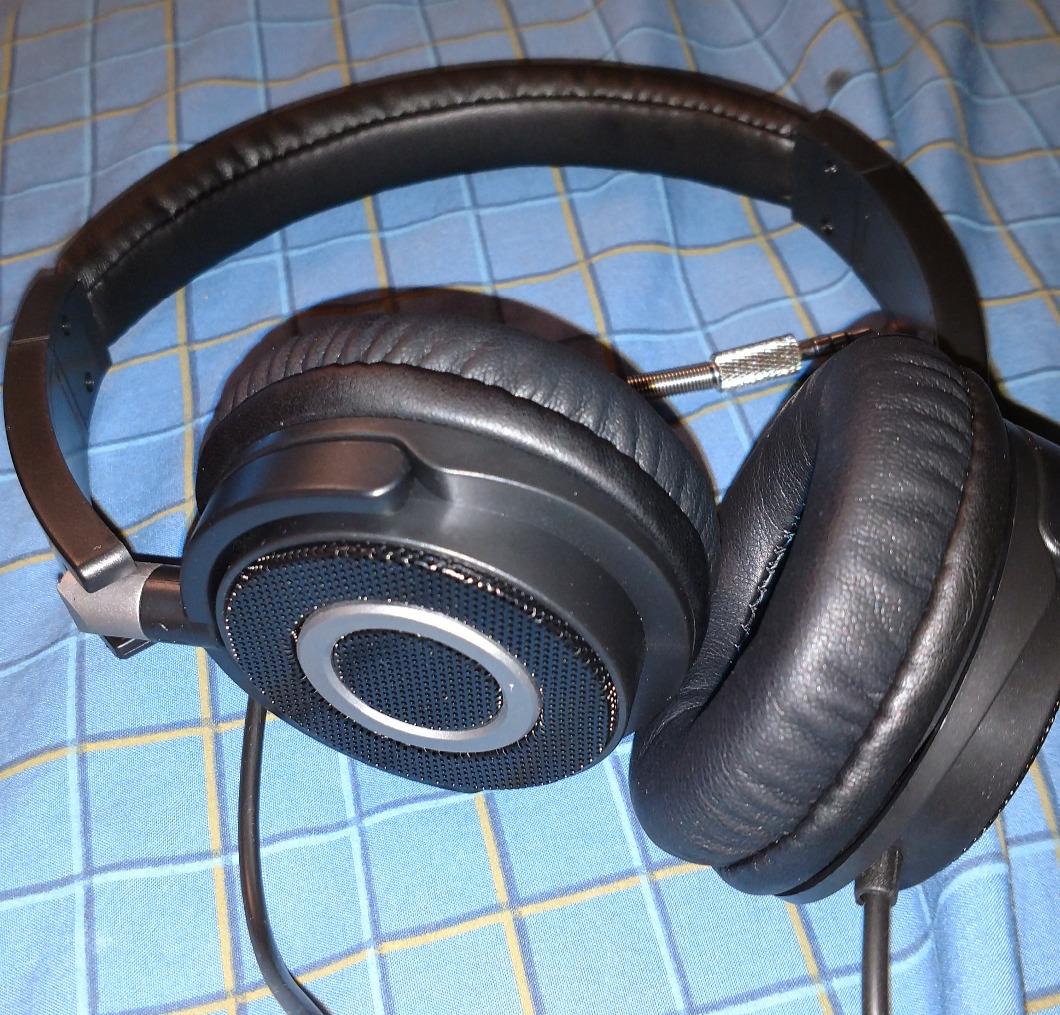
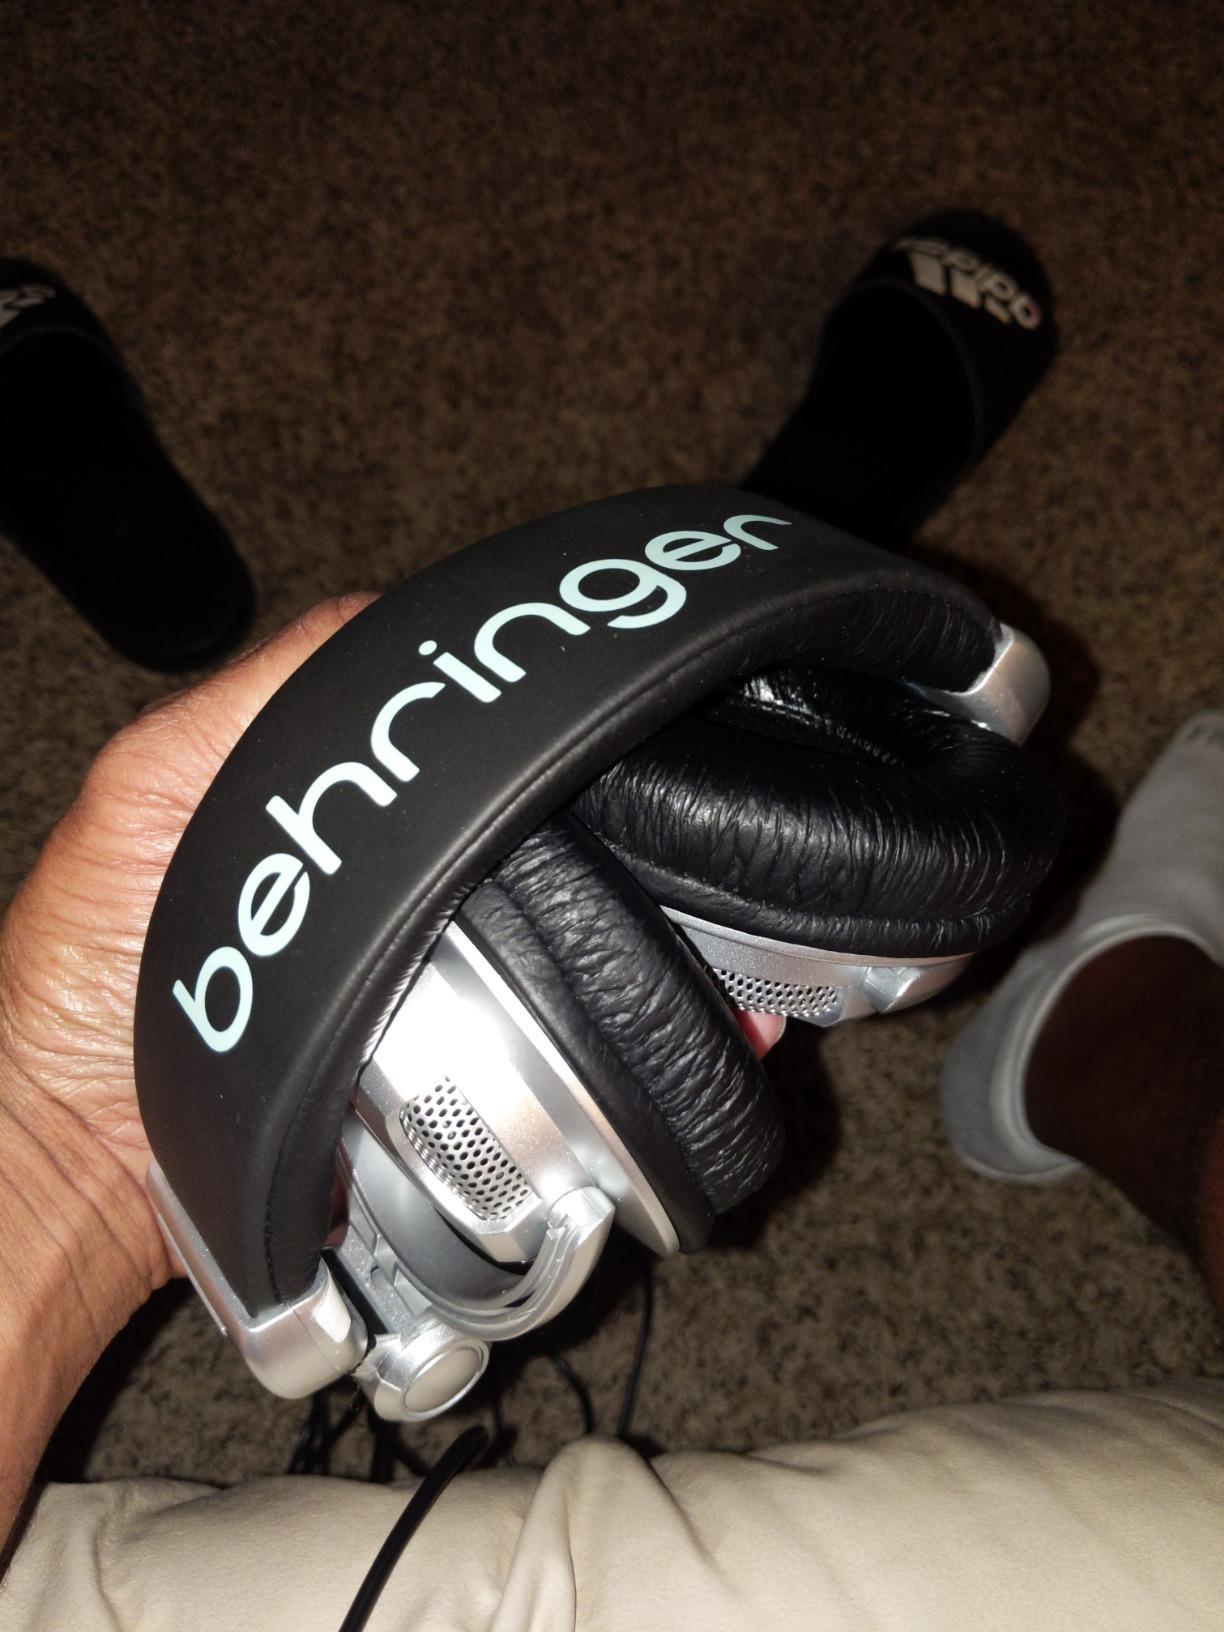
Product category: headphones
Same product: no